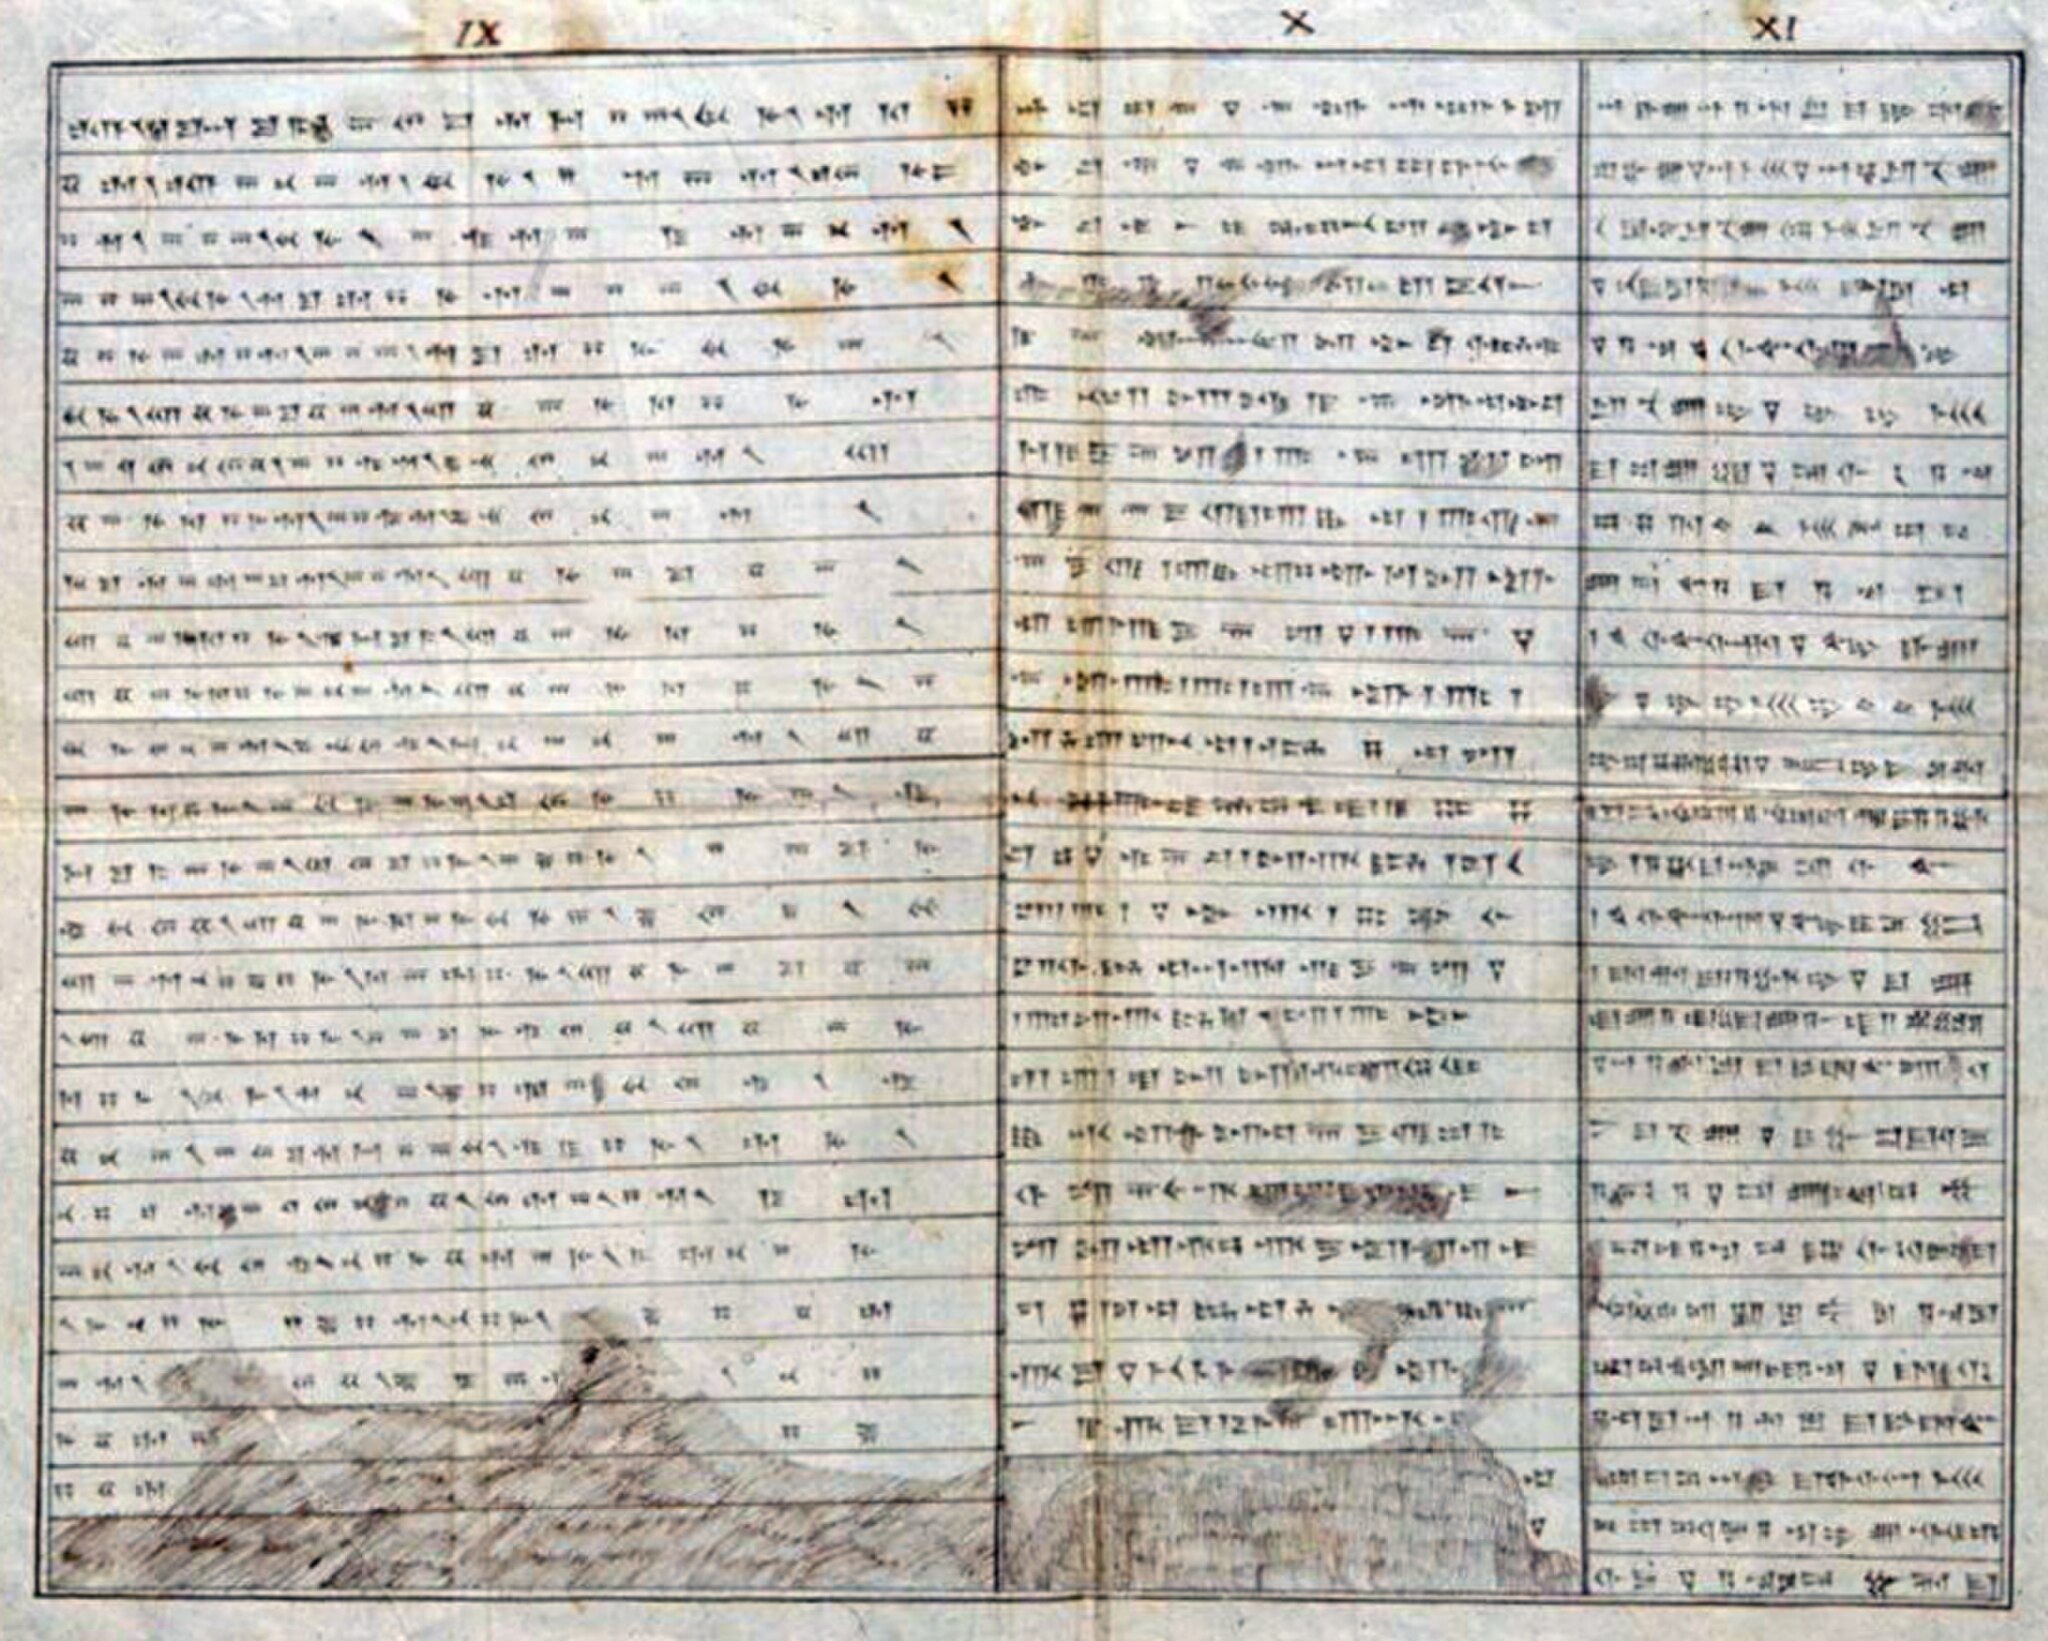
Title: Xerxes Van inscription, copy by Schulz in 1827
Description: Xerxes Van inscription, copy by Schulz in 1827
Date: 1827-01-01
Categories: Friedrich Eduard Schulz, PD Old, Trilingual inscription of Xerxes, Van, PD US expired, CC-PD-Mark, PD-old missing SDC copyright status, PD-US missing SDC copyright status